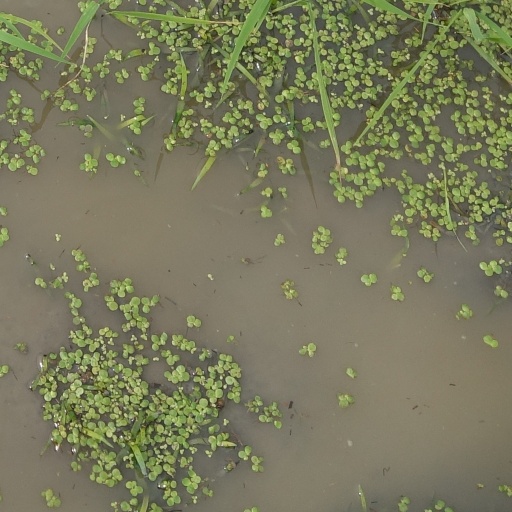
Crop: rice